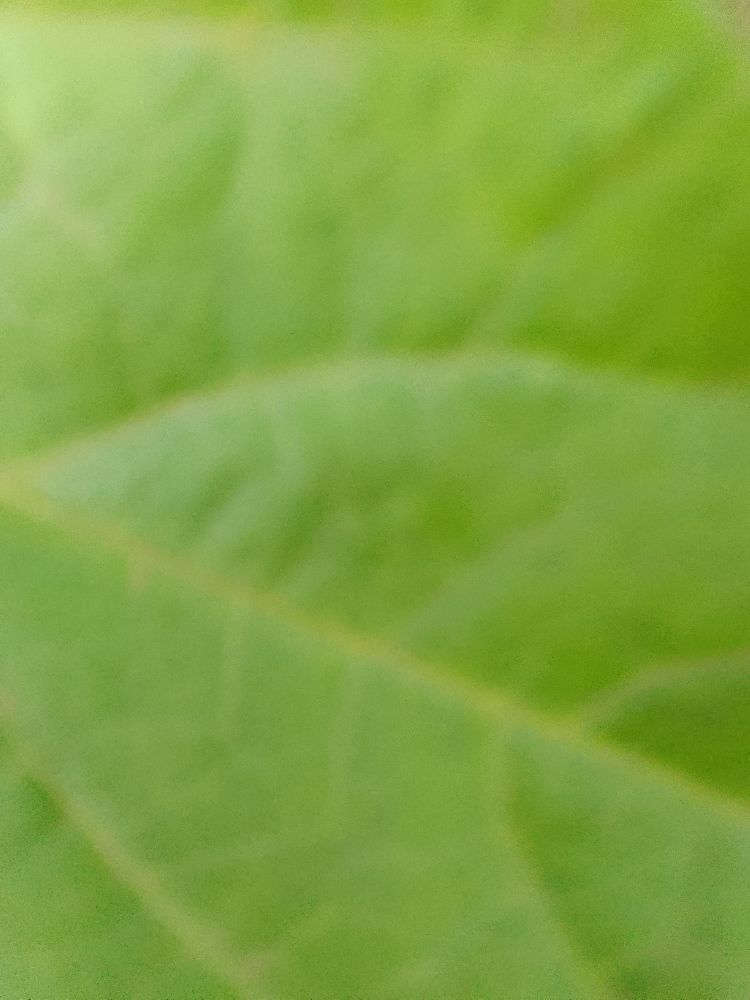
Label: healthy